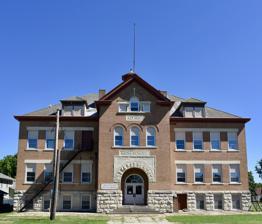
Building: Sumner High School (Iowa)
Country: United States of America
Year built: 1901
United States historic place Sumner High School U.S. National Register of Historic Places Show map of Iowa Show map of the United States Location 300 W. 4th St. Sumner, Iowa Coordinates 42°50′52″N 92°05′56″W / 42.84778°N 92.09889°W / 42.84778; -92.09889 Area less than one acre Built 1901 Architect Murphy and Ralston Architectural style Classical Revival NRHP reference No. 04000597 Added to NRHP August 25, 2004 Sumner High School is a historic building located in Sumner, Iowa , United States.  Built in 1901, the Neoclassical style building replaced the old 1876 school building.  The 2½-story brick structure is built on a raised stone basement and capped with a hip roof and cupola .  An addition was built onto the north side of the building in 1915, and the gymnasium was added in 1924.  This was Sumner's only school building until 1953 when a new grade school was built. A new high school building was completed in 1961.  The local school district continued to use the building until 1988, and the gymnasium continues to be used by the district.  The building was listed on the National Register of Historic Places in 2004. References